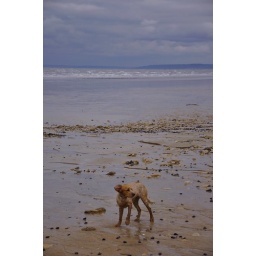
stray dog on the beach in the north west of France..